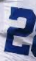
Number: 2